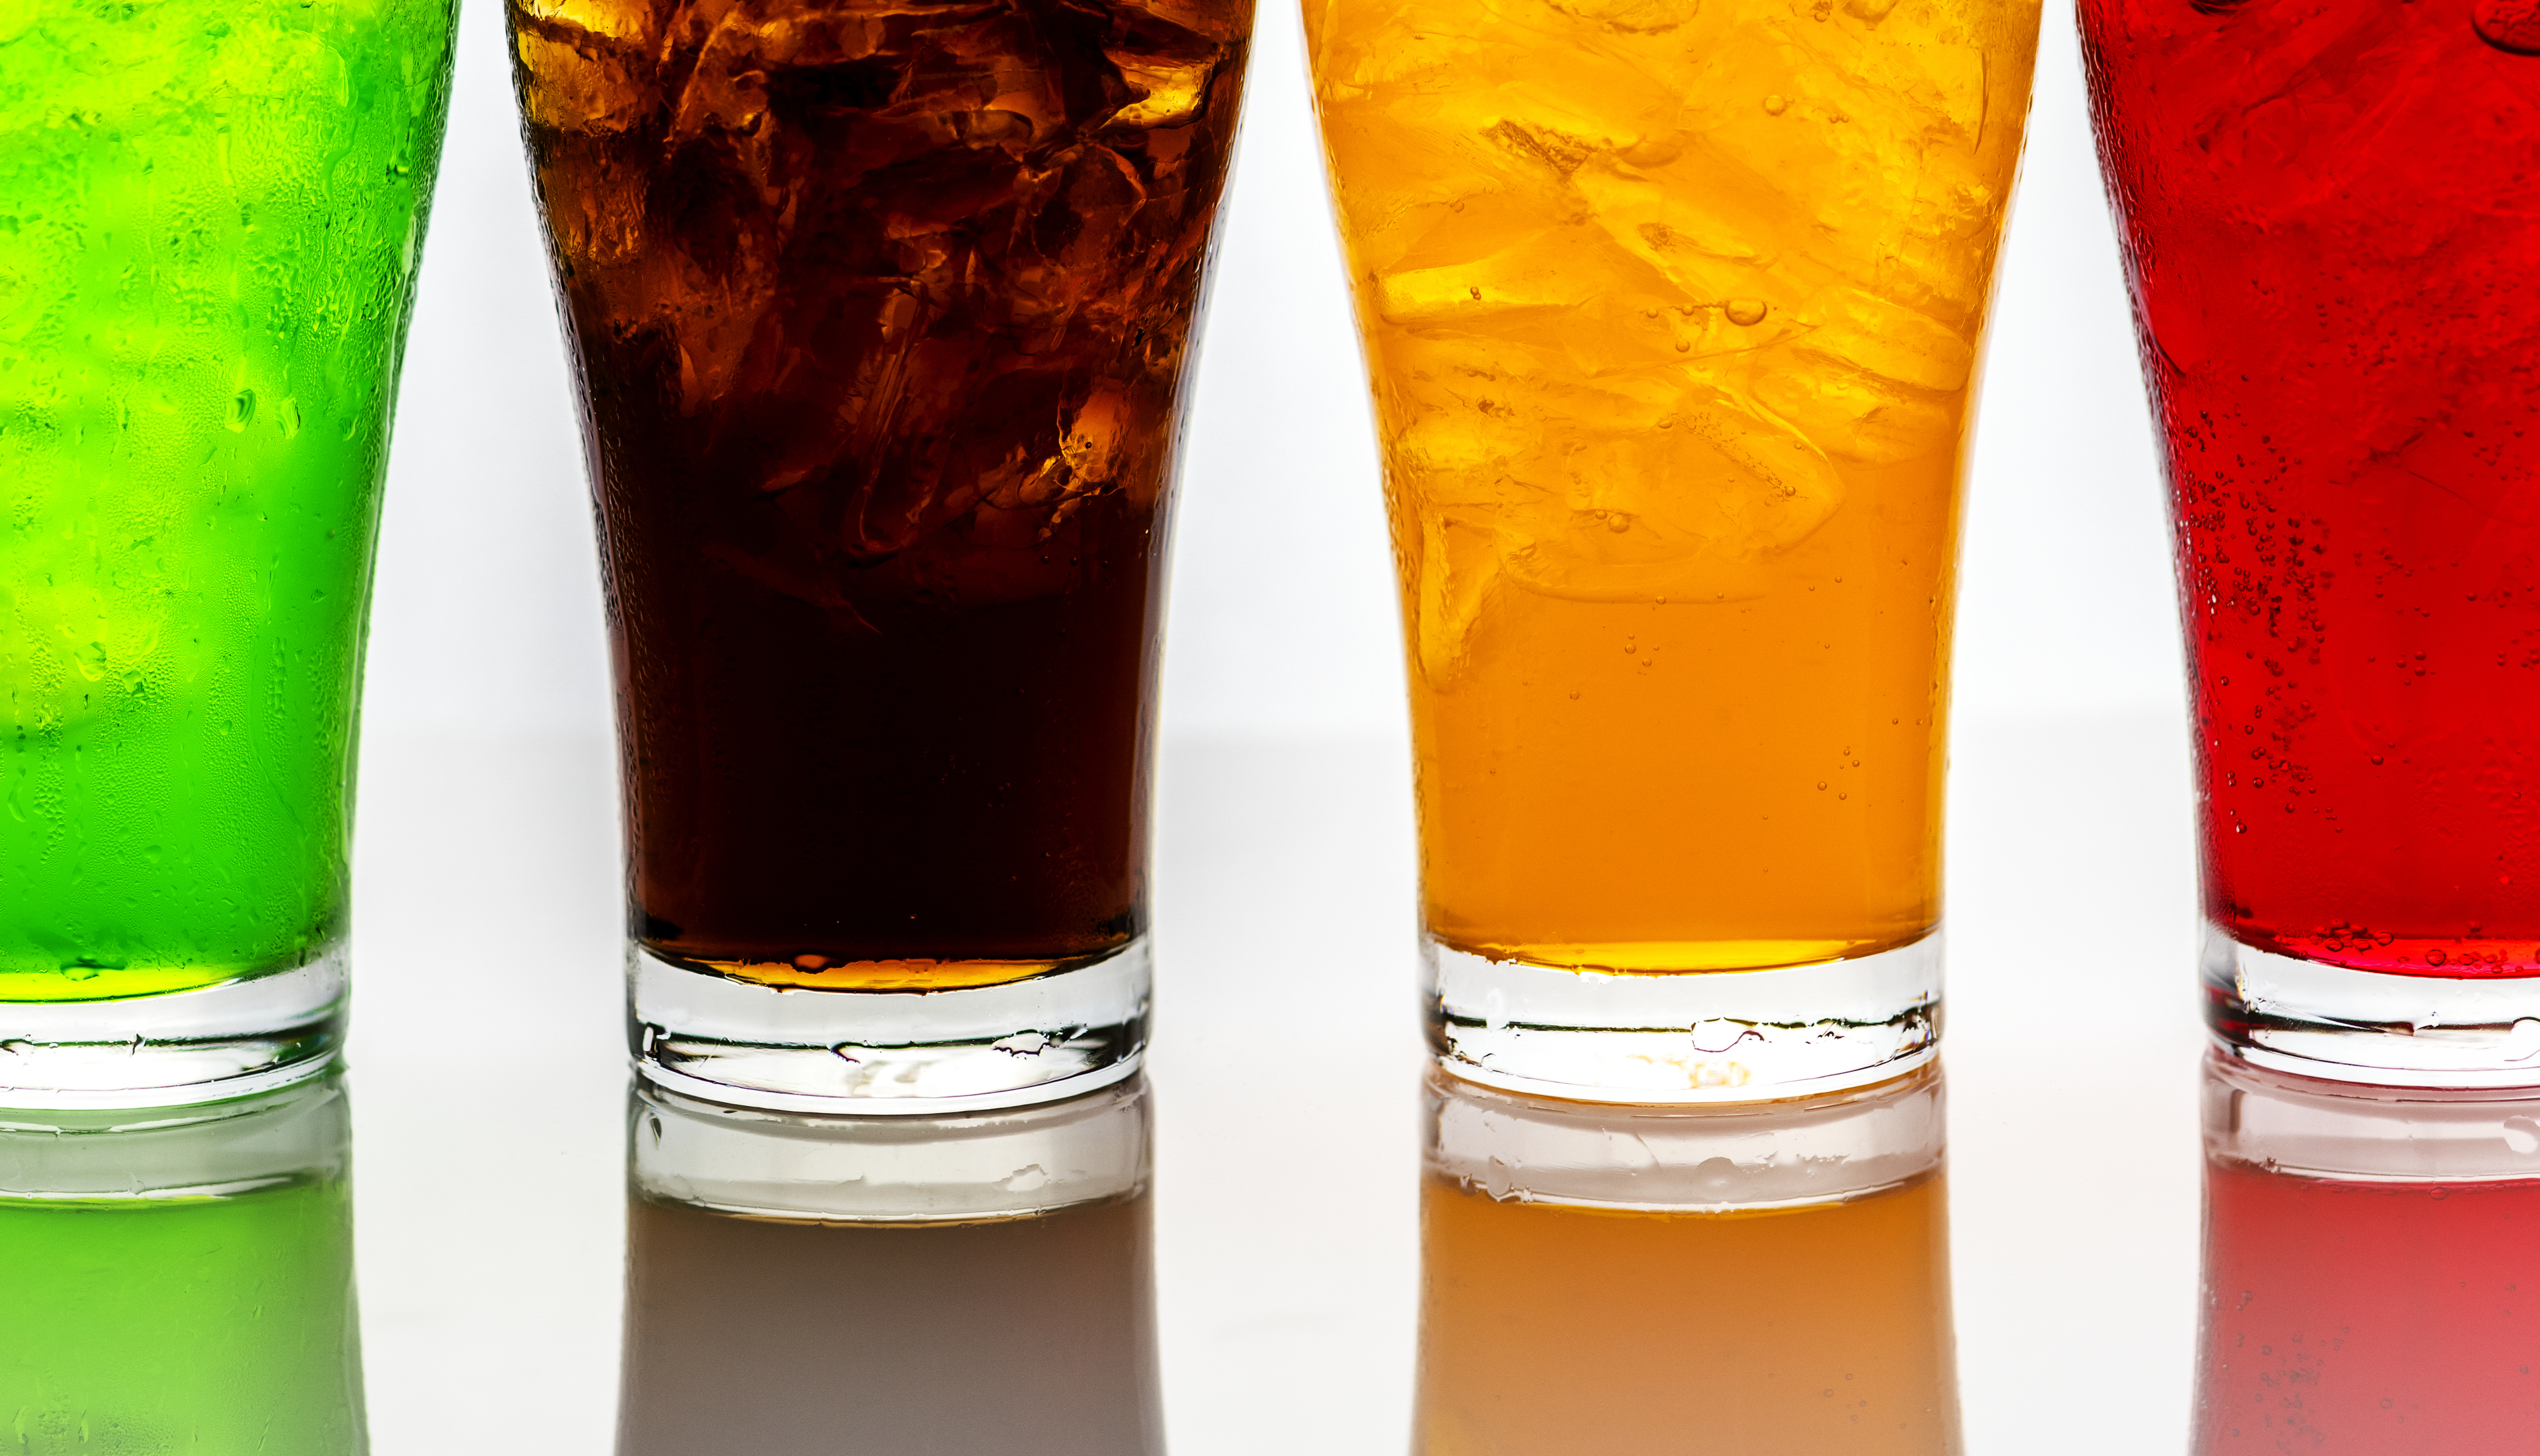
background, beverage, bubble, caffeine, carbonated, carbonated drink, carbonated water, close up, cola, cold, cold drink, colorful, dehydration, drink, drinking, fizz, fizzy, flavored, flavoring, fresh, freshness, glass, green, ice, ice cube, liquid, macro, orange, pop, red, refreshing, refreshment, soda, soft drink, sugary, sweet drinks, tasty, thirst, thirsty, unhealthy, wallpaper, water, white background, non alcoholic beverage, beer glass, beer cocktail, cuba libre, liqueur, pint glass, pint us, cocktail, alcohol